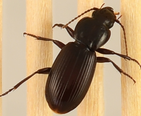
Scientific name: Pterostichus restrictus
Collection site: Rocky Mountains NEON (RMNP), plot RMNP_012